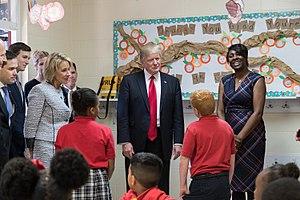
Elisabeth DeVos, dite Betsy DeVos, née Prince le 8 janvier 1958 à Holland, est une femme d'affaires milliardaire et femme politique américaine. Membre du Parti républicain, elle est secrétaire à l'Éducation dans l'administration du président Donald Trump depuis 2017.